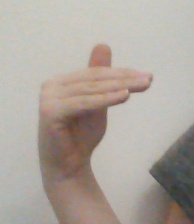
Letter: khaa